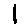
Label: 1